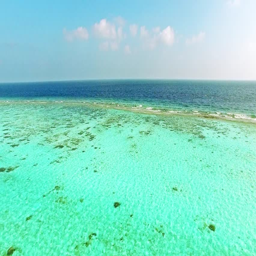
flying over coast line in the island